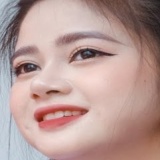
diễn viên Dương Svm (Hồng Xiêm)